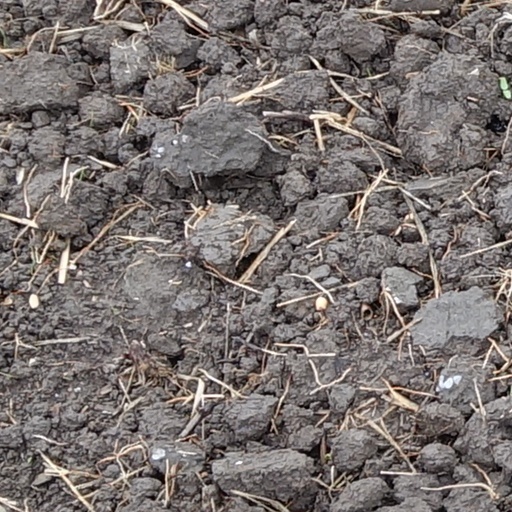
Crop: wheat